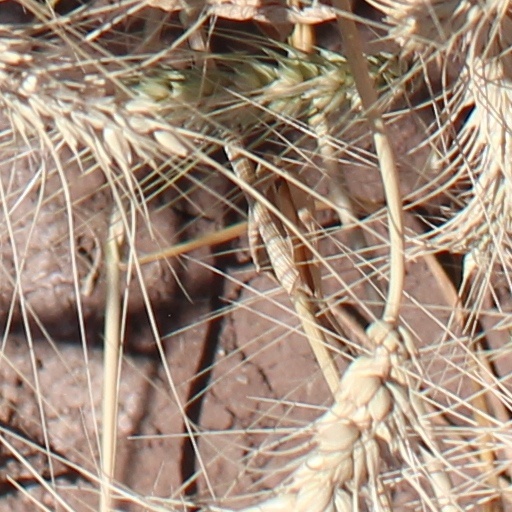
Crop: wheat